Jessie's Critter Carousel

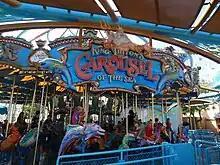
The attraction, when it was known as King Triton's Carousel of the Sea, in 2012.

When the attraction was known as King Triton's Carousel of the Sea, several plaques inside the ride displayed the names and opening years for boardwalks and piers around California's coastline, including: